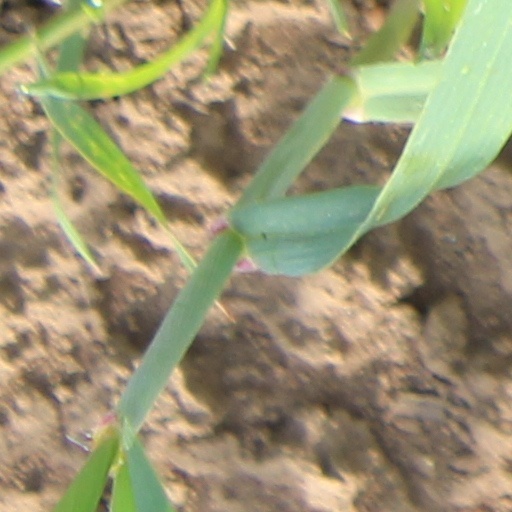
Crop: wheat